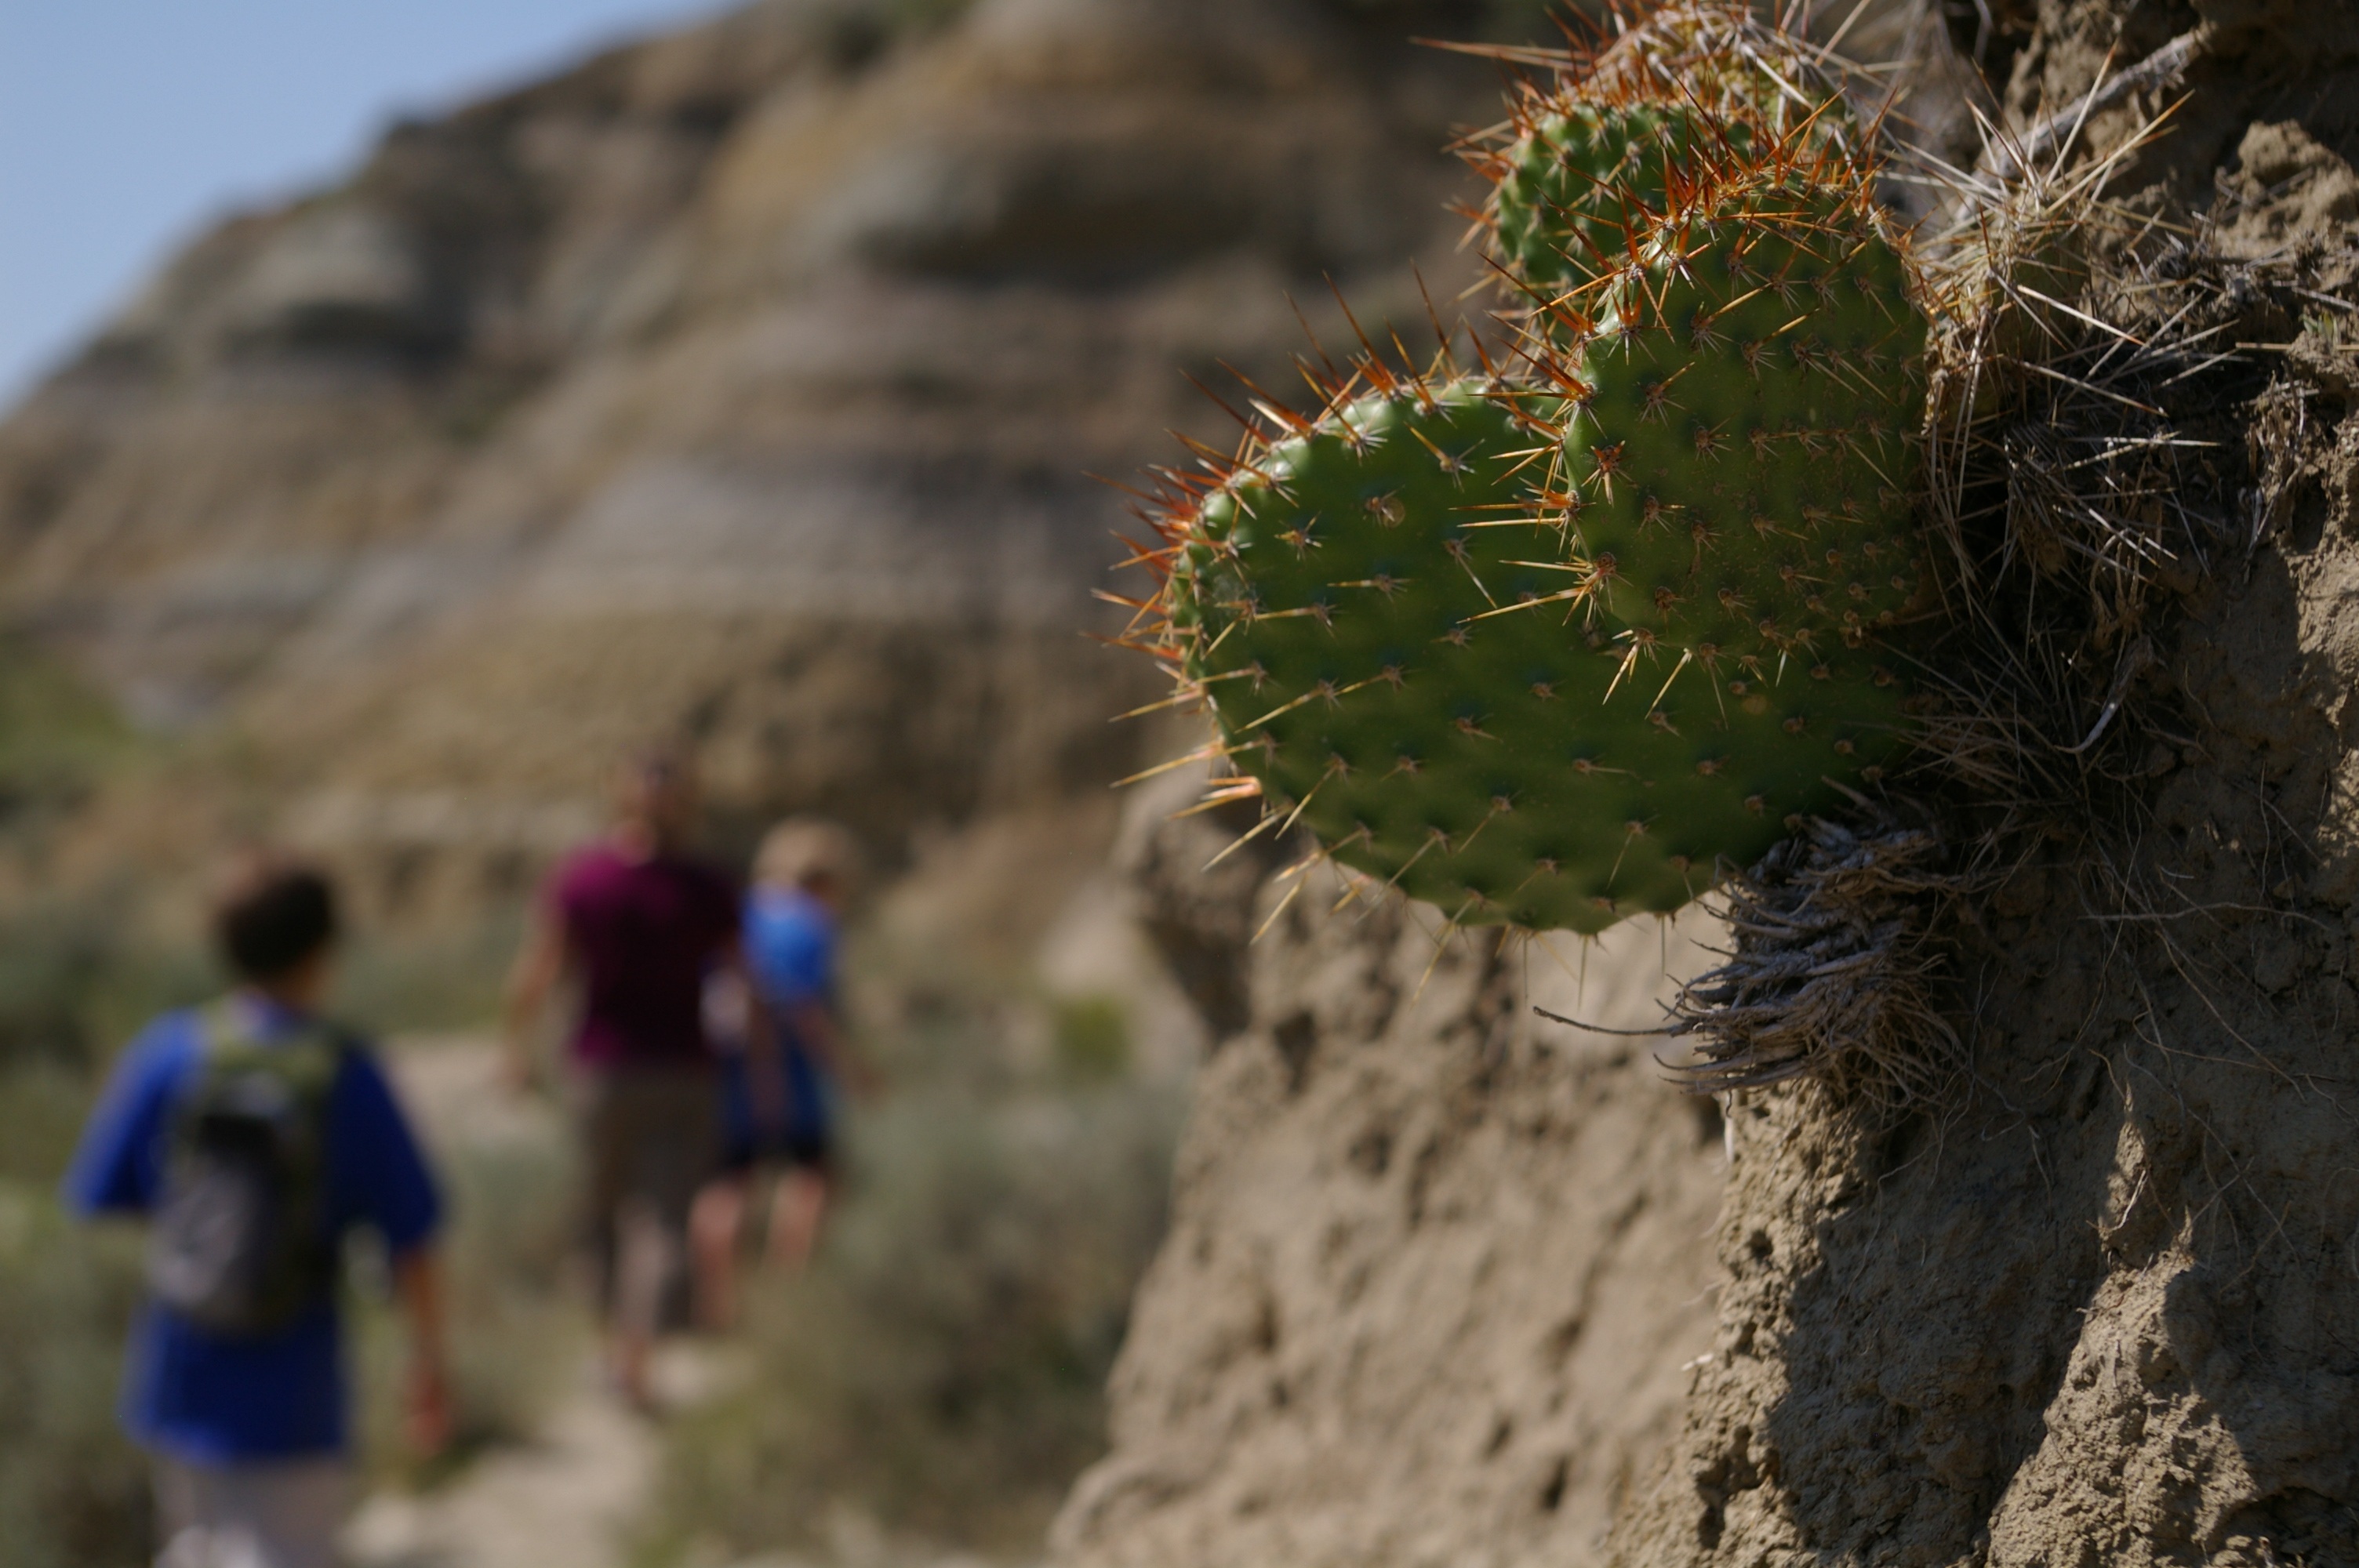
nature, cactus, plant, hiking, flower, soil, botany, national park, north dakota, prickly pear, land plant